Old Trafford

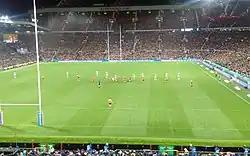
The 2017 Super League Grand Final at Old Trafford

The pitch at the ground measures approximately long by wide, with a few metres of run-off space on each side. The centre of the pitch is about nine inches higher than the edges, allowing surface water to run off more easily. As at many modern grounds, under the pitch is an underground heating system, composed of of plastic pipes. Former club manager Alex Ferguson often requested that the pitch be relaid, most notably half-way through the 1998–99 season, when the team won the Treble, at a cost of about £250,000 each time. The grass at Old Trafford is watered regularly, though less on wet days, and mowed three times a week between April and November, and once a week from November to March.